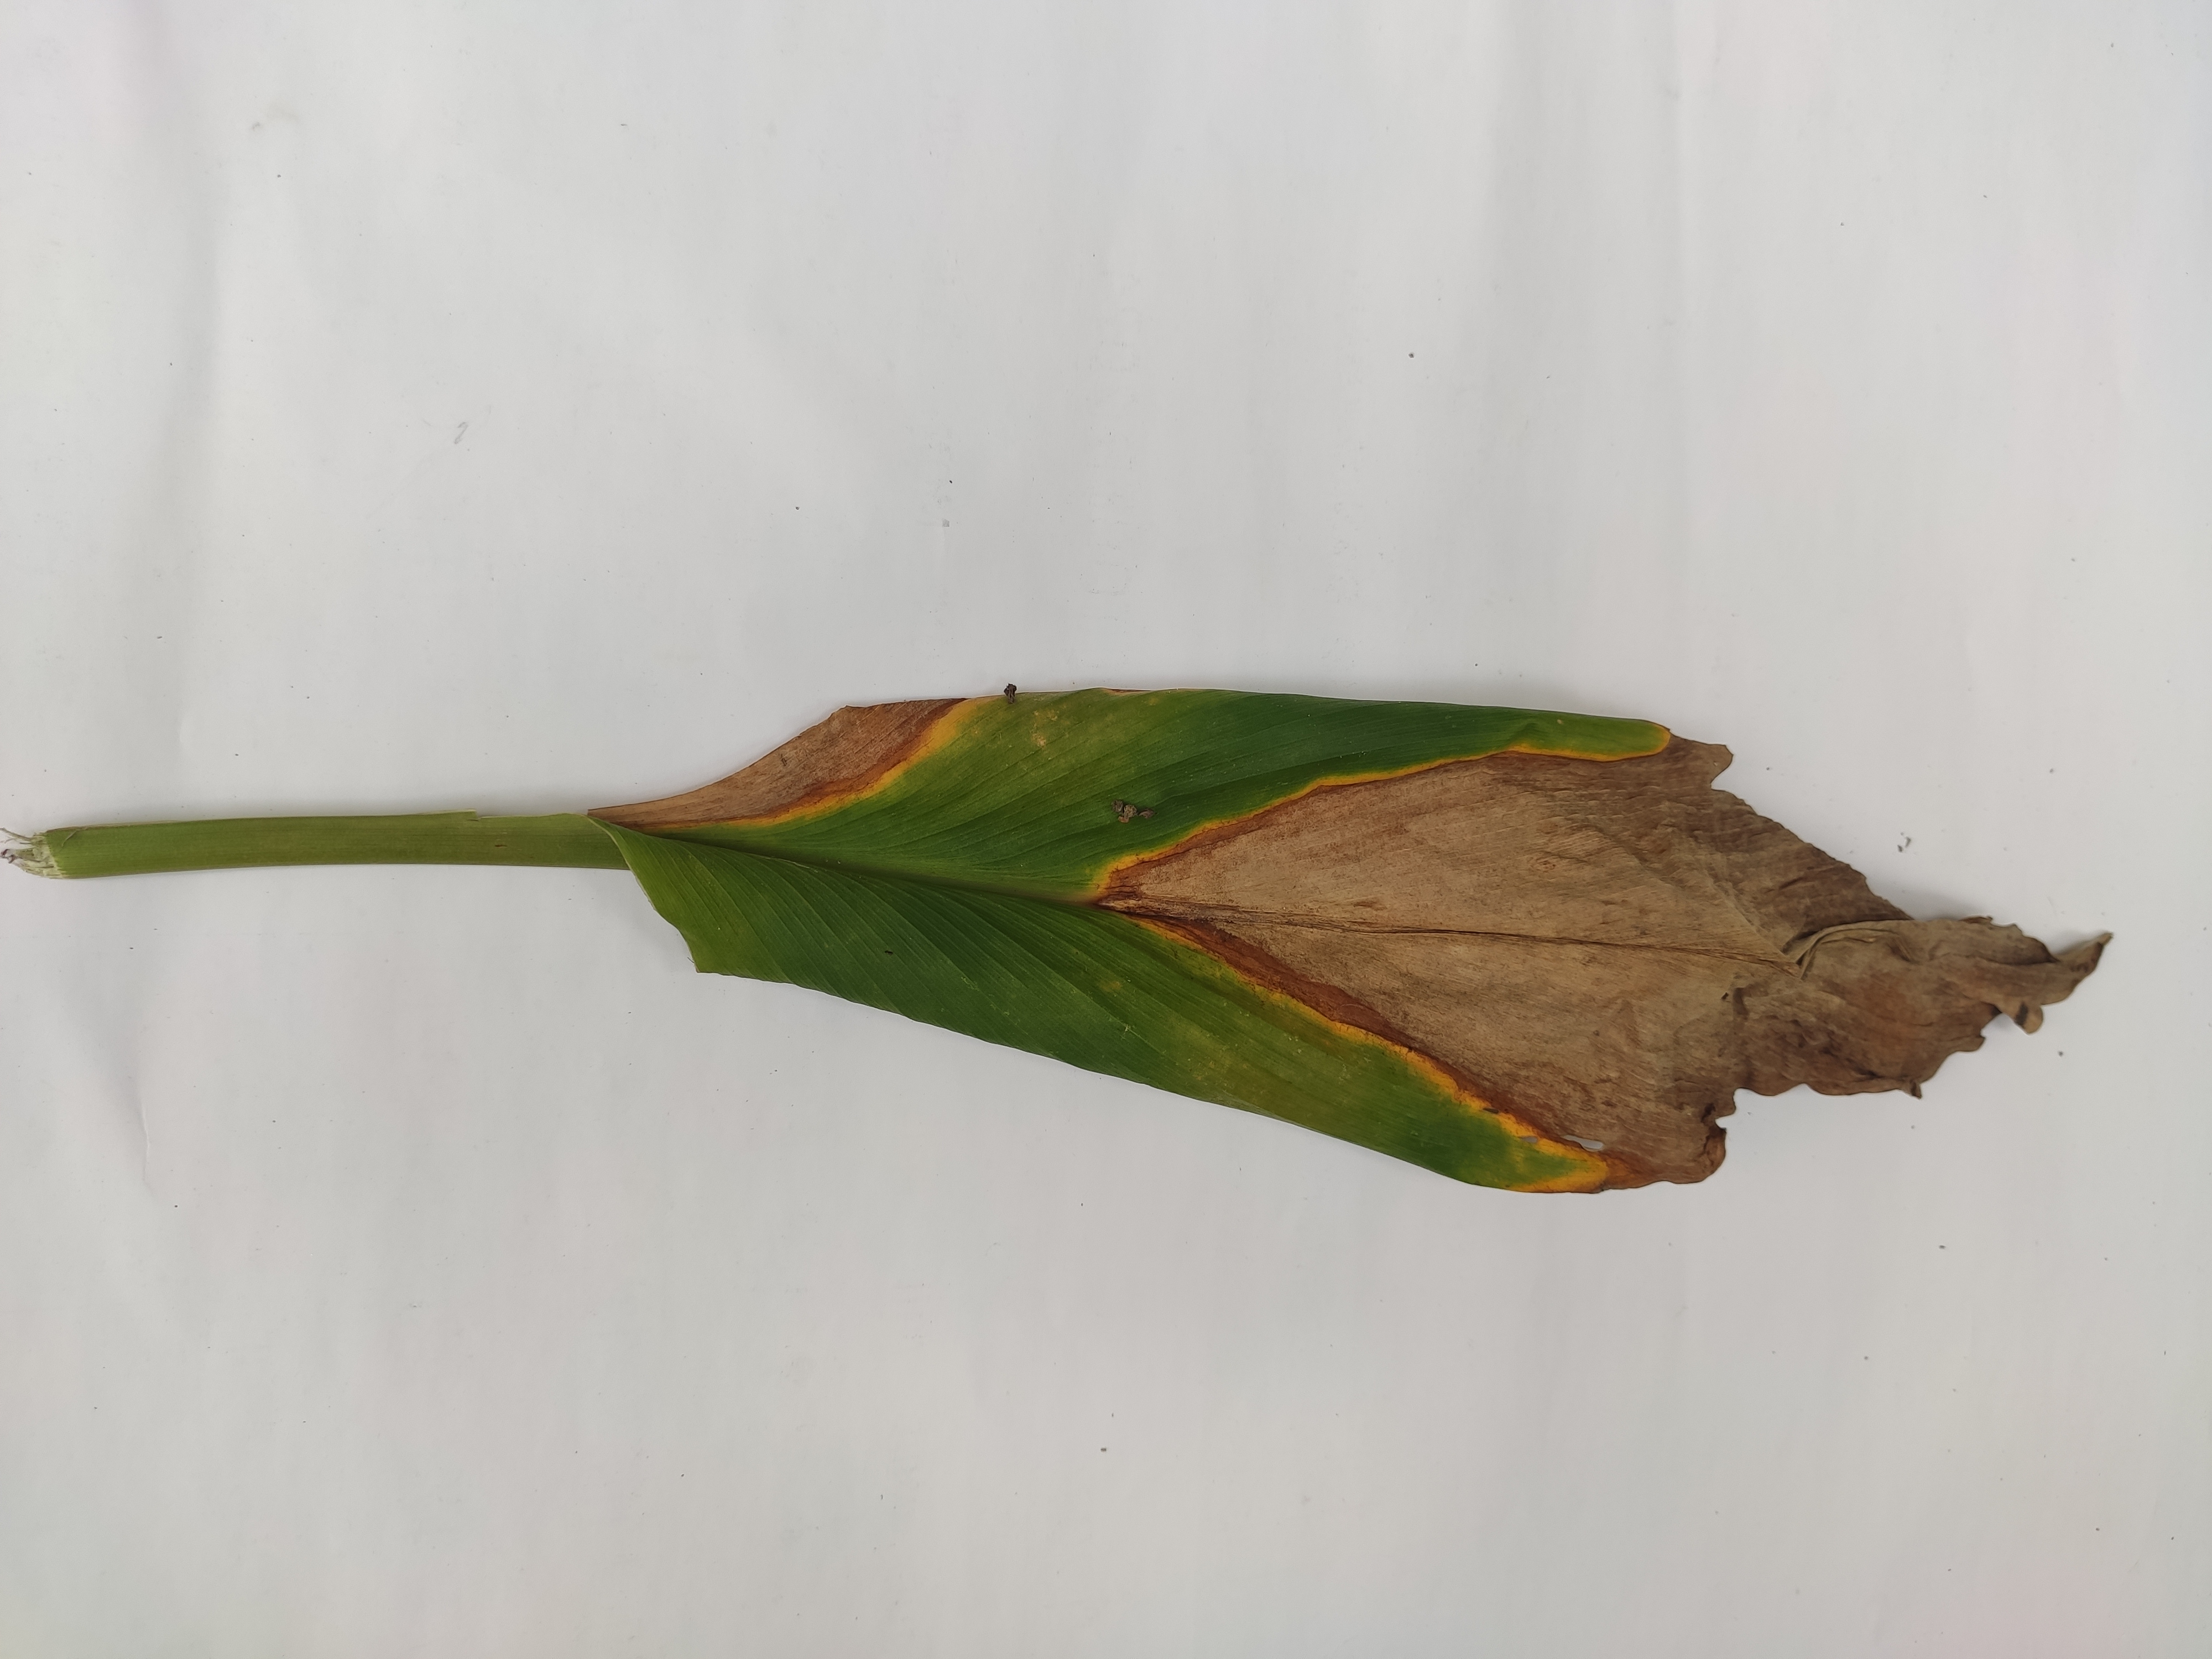
Label: Blotch